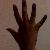
The image shows a hand gesture representing the number 5 in Indian Sign Language.